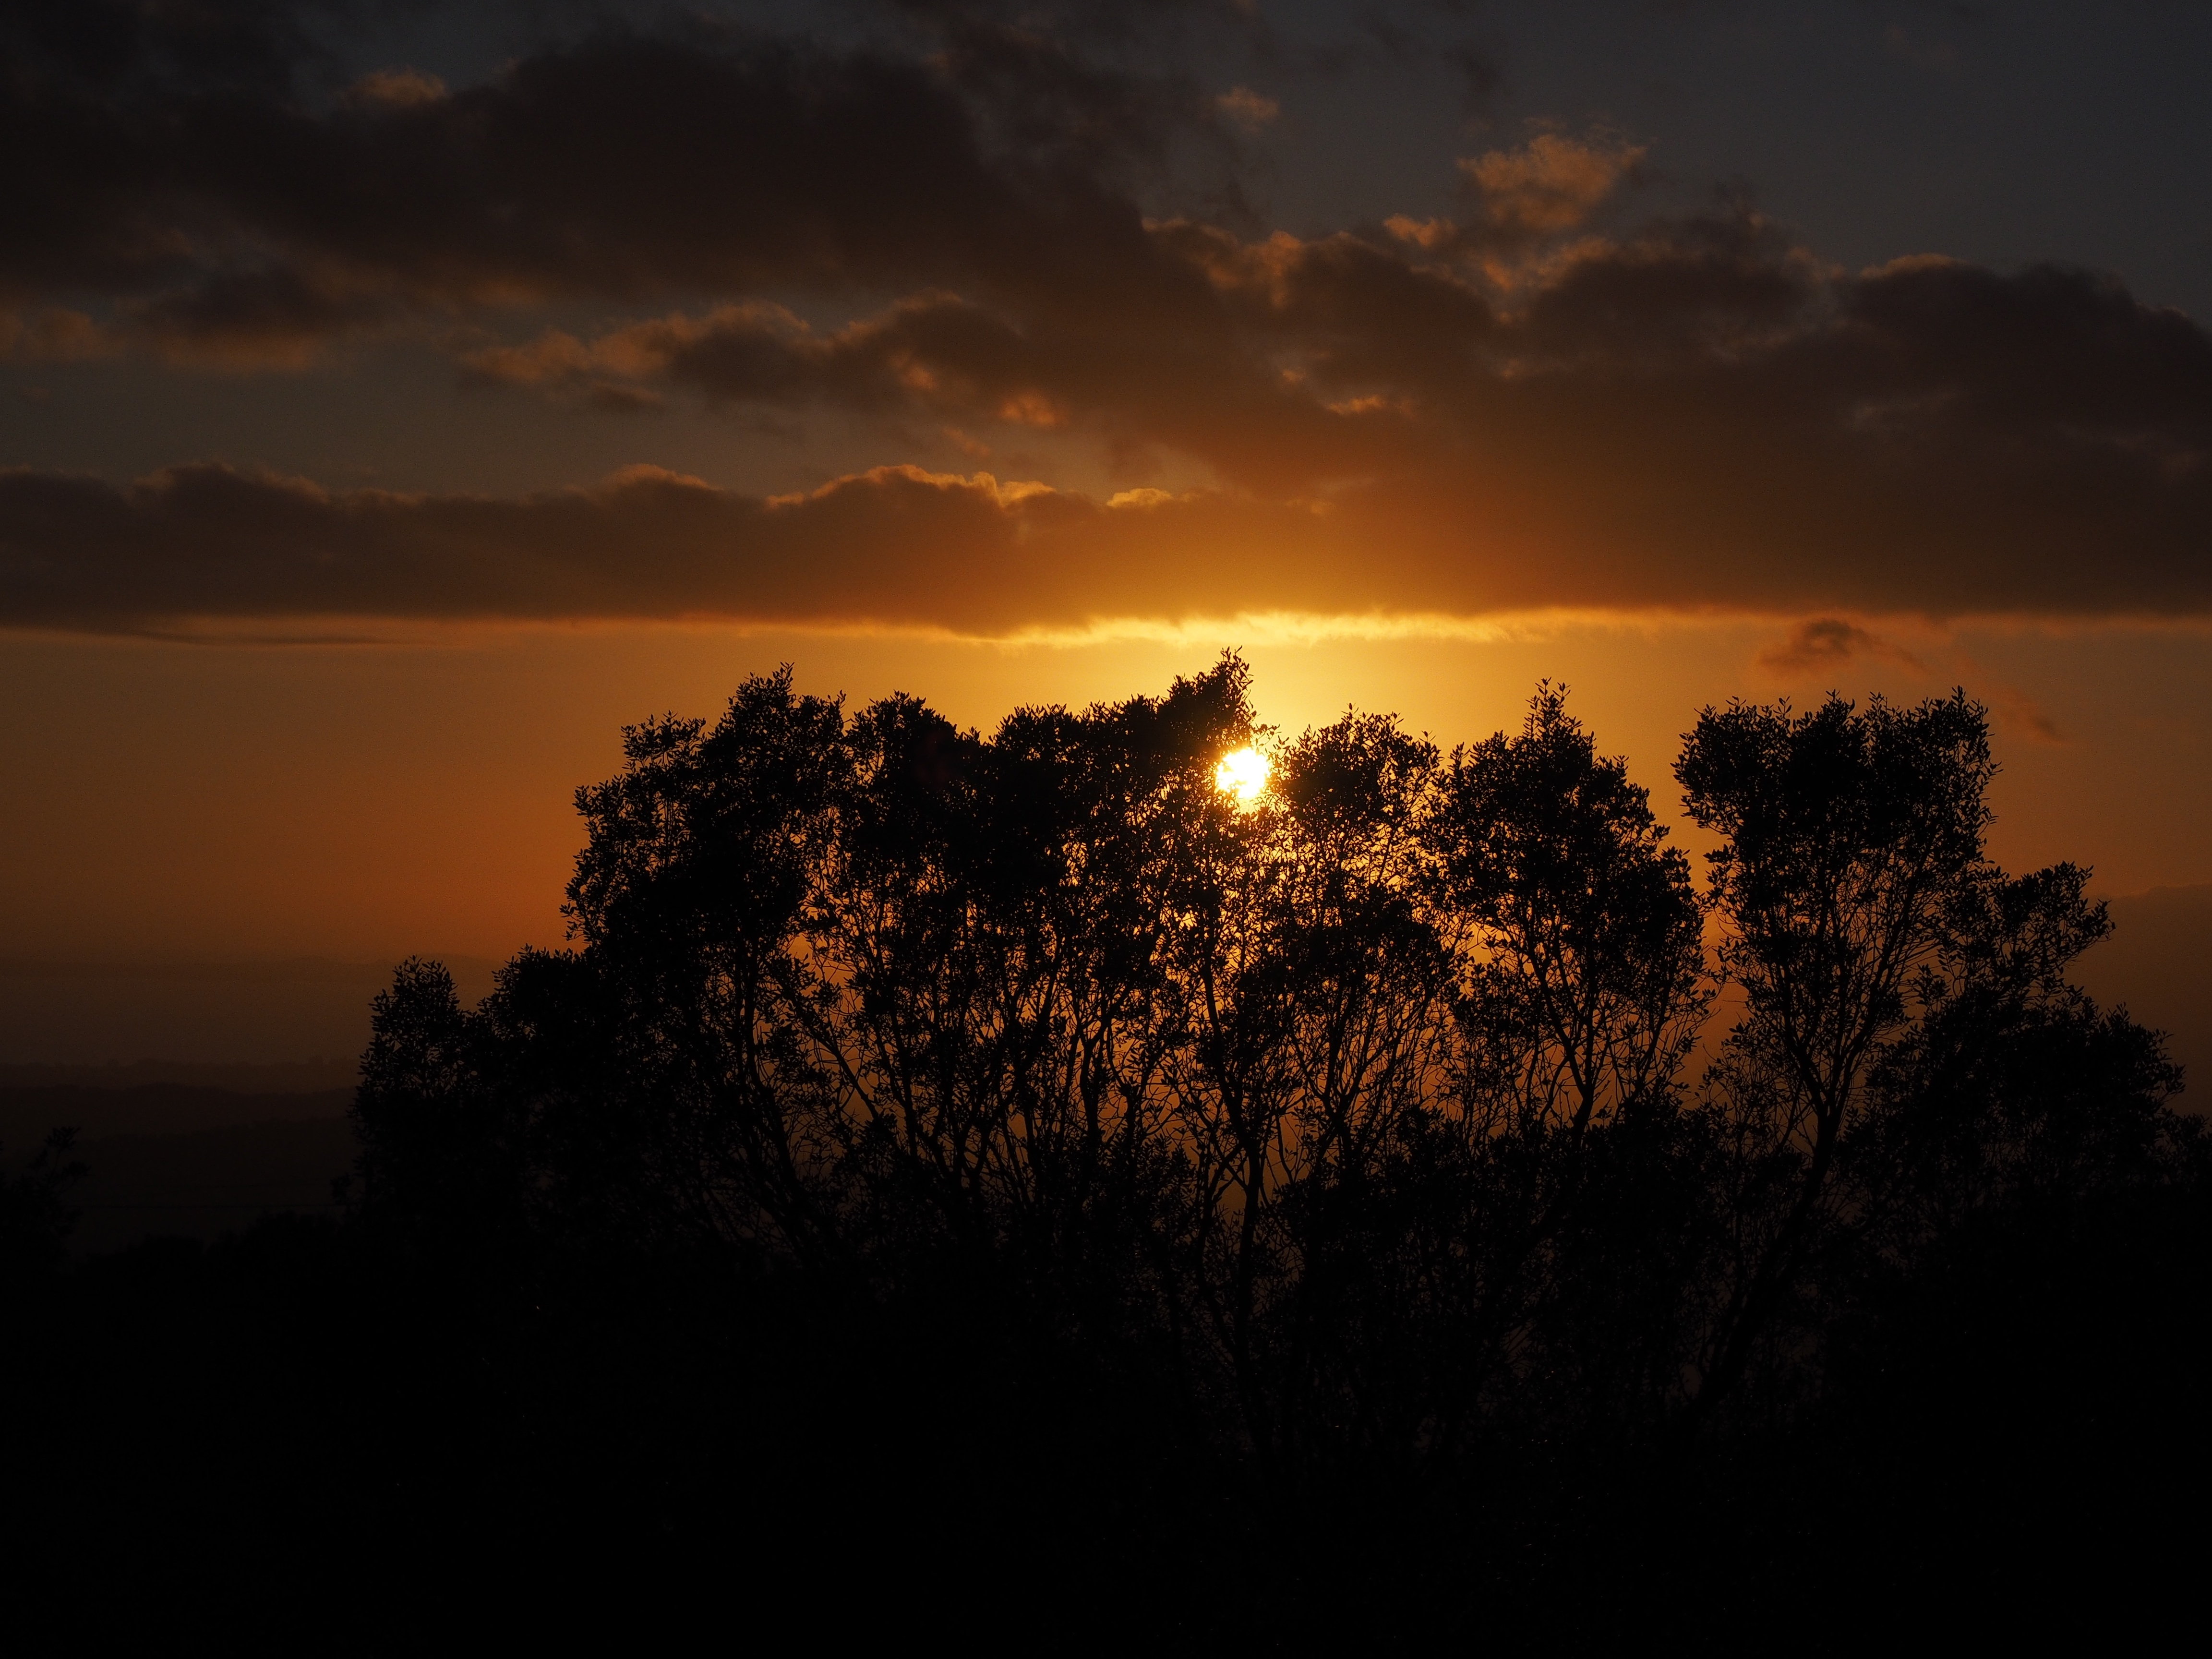
nature, forest, horizon, cloud, sky, sun, sunrise, sunset, sunlight, morning, dawn, atmosphere, dusk, evening, romance, romantic, yellow, trees, clouds, bright, passage, afterglow, evening hours, atmospheric phenomenon, red sky at morning